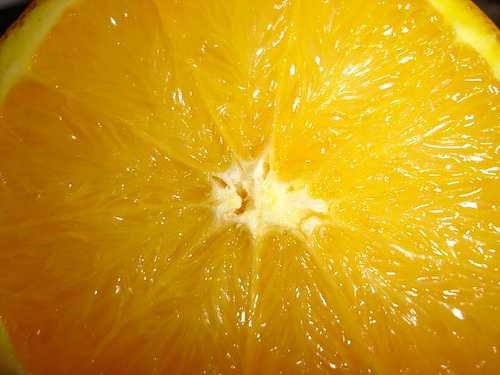
Label: Orange